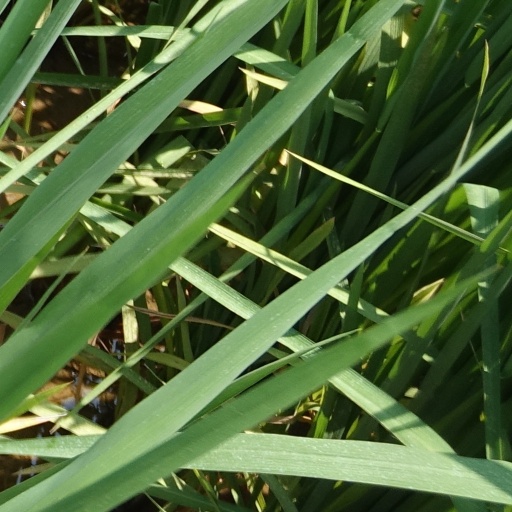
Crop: rice